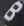
Number: 8